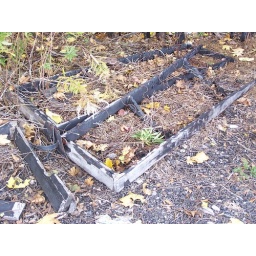
I came across this mess in a stand of trees that line the railroad tracks near my workplace.